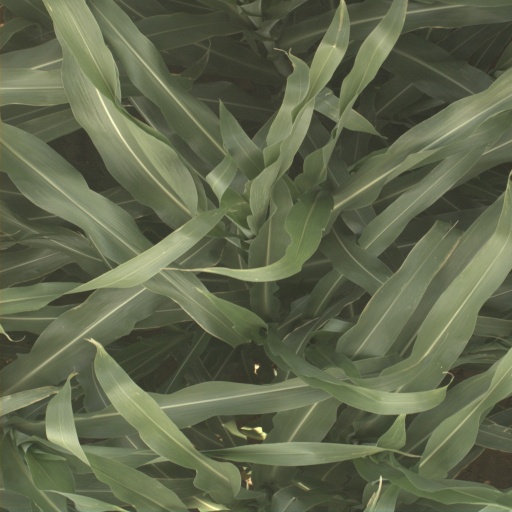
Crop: sorghum